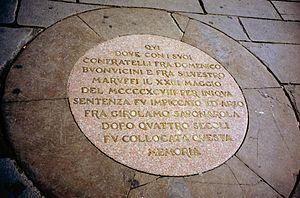
Plaque commémorative de l'exécution de SavonaroleItaliano: Targa commemorativa dell'esecuzione di Savonarola日本語: フィレンツェのシニョリーア広場にあるジロラモ・サヴォナローラが処刑された場所を記念する銘板